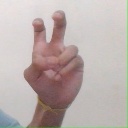
अक्षर: ई